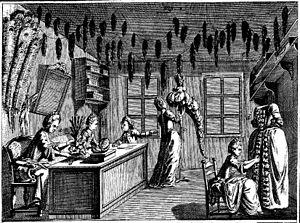
Atelier de plumassier XVIIIe siècle
La plumasserie est l’activité qui concerne la préparation de plumes d’oiseaux et leur utilisation dans la confection d’objets ou d’ornements souvent vestimentaires.